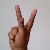
The image shows a hand gesture representing the letter 'K' in Indian Sign Language.